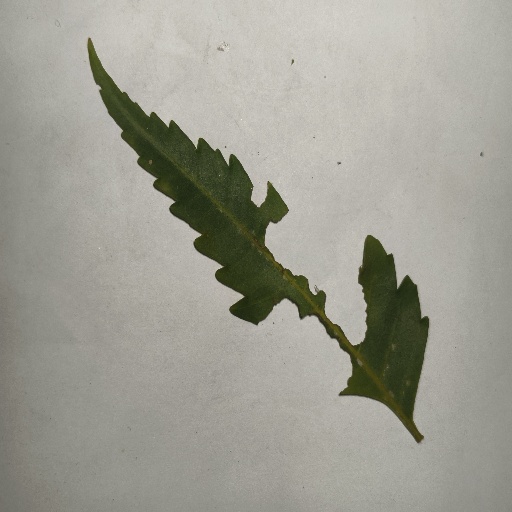
Species: Neem
Leaf condition: Shot Hole Leaf